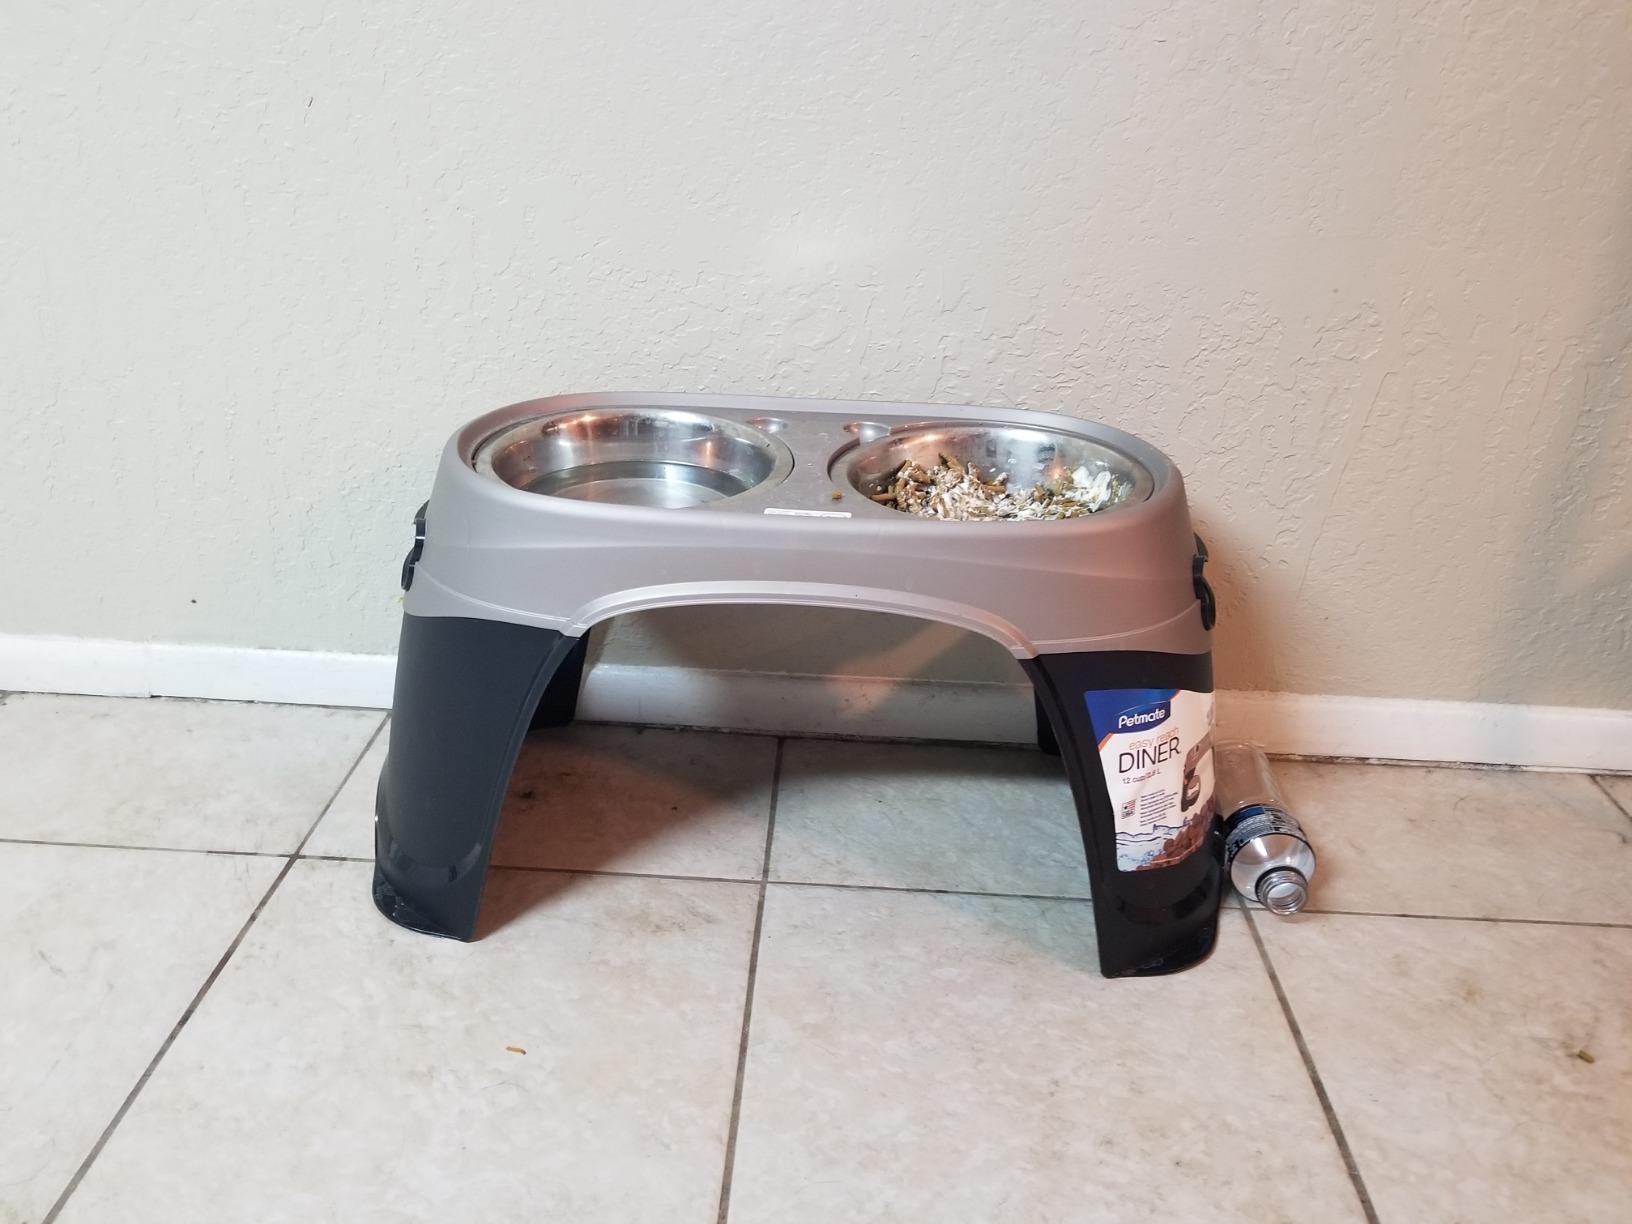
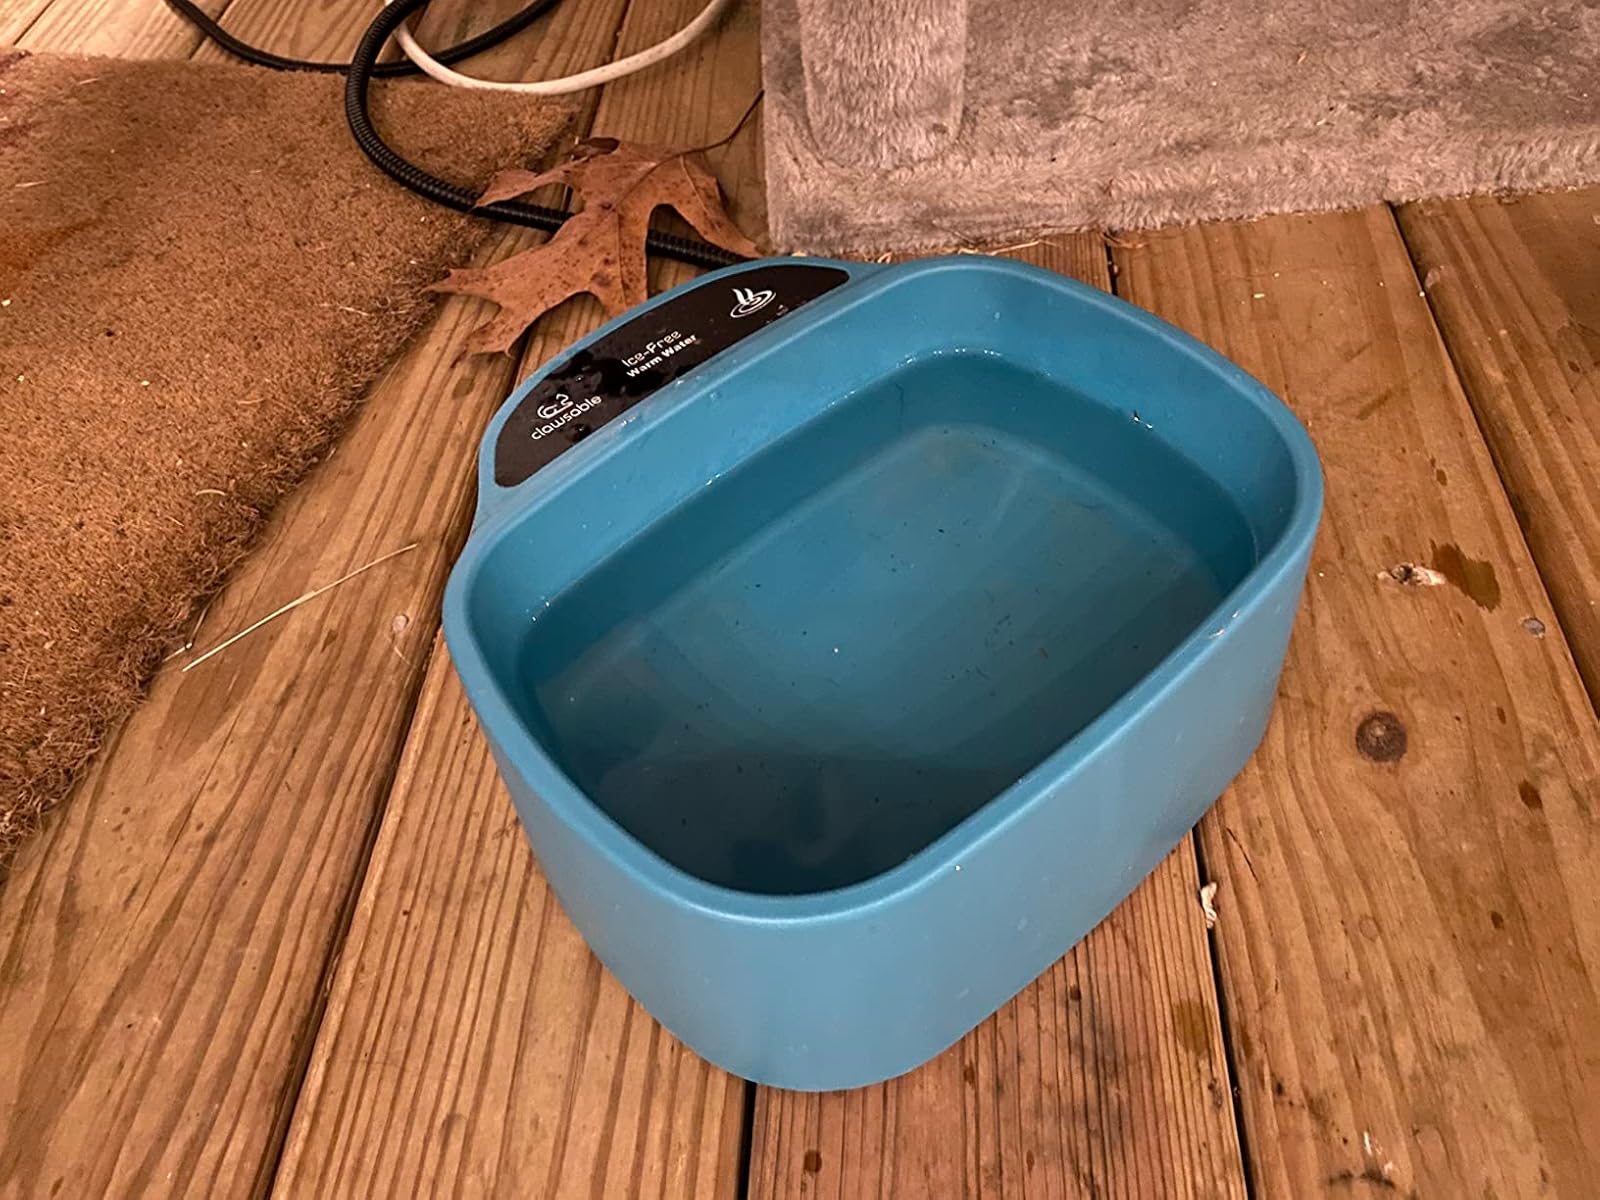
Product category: items_bowl
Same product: no